Hearts Grown Brutal

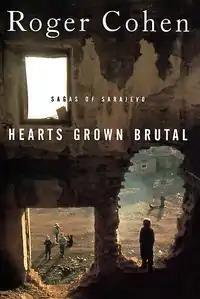

Hearts Grown Brutal: Sagas of Sarajevo is a non-fiction book by "New York Times" reporter Roger Cohen chronicling his experiences covering the Bosnian War and the Bosnian Genocide. Random House published the book on August 25, 1998. The book won a Citation for Excellence from the Overseas Press Club in 1999.